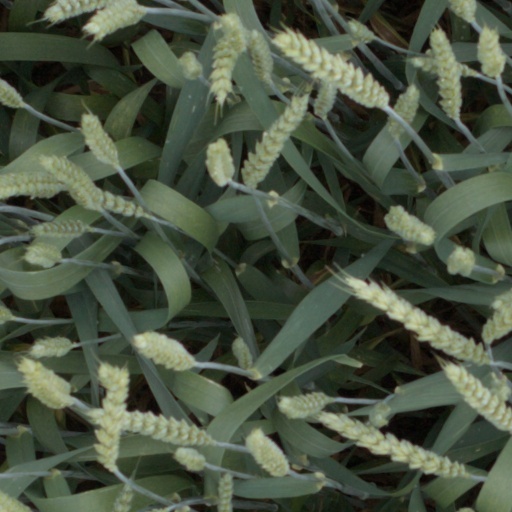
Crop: wheat